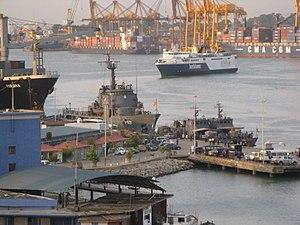
L' USCGC Courageous (WMEC-622) était un medium endurance cutter de l'United States Coast Guard. Il a été construit par l'American Ship Building Company à Lorain et lancé le 18 mars 1967. Il a été mis en service le 19 avril 1968. Il a été mis hors service le 19 septembre 2001. La Garde côtière des États-Unis a fait don du Courageous au Sri Lanka en 2004 où le navire sert actuellement sous le nom de SNLS Samadura.